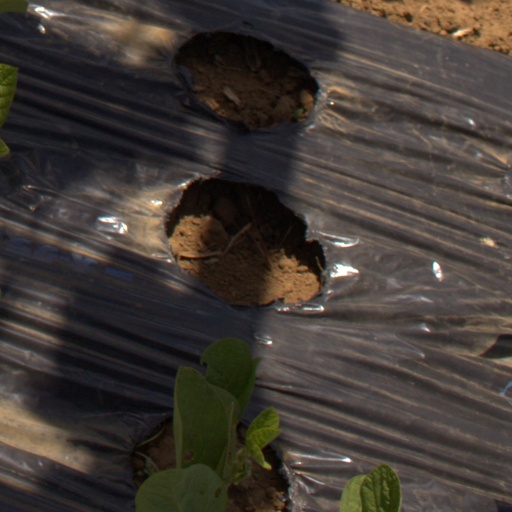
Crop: Jerusalem artichoke